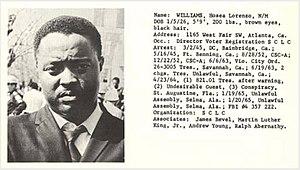
Hosea Lorenzo Williams est un pasteur et militant des droits civiques américain.